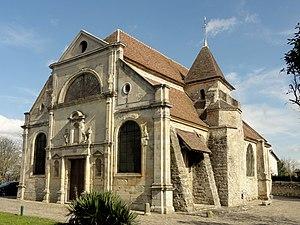
Vue depuis le sud-ouest.
L'église Notre-Dame-de-l’Assomption est une église catholique paroissiale située au Plessis-Gassot, dans le Val-d'Oise, en France. Elle remplace une première église qui ne devait pas être antérieure au XIIIᵉ siècle, et dont quelques assises subsistent peut-être en bas du mur méridional. L'édifice Renaissance actuel a été construit entre la fin des années 1560 et 1575 sous les pères Guillemites de Paris, dits les Blancs-Manteaux, seigneurs du Plessis-Gassot, comme maître d'ouvrage ; et le maître-maçon luzarchois Nicolas de Saint-Michel, comme maître d'œuvre. Les deux dernières travées du bas-côté sud sont postérieures ; elles datent peut-être de 1682, date de construction de la façade occidentale. Le retable majeur et ses boiseries sont contemporains de ces travaux, et se distinguent dans la région par leur décor peint. En ce qui concerne le clocher, il n'est pas resté inachevé, mais ses deux étages ont été démolis en 1899 pour parer au risque d'effondrement. Abrité derrière des murs plutôt austères, l'espace intérieur séduit par ses proportions et son esthétique graphique ; la décoration est soignée sans être surabondante.